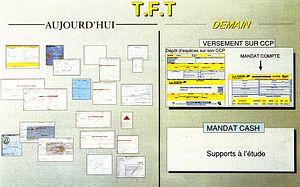
Explication générale sur nouveau procédé de mandat
Le mandat postal est un moyen de transfert de fonds par le biais des services postaux qui a remplacé le mouvement réel des valeurs. Il est né au XIXᵉ siècle en France sous sa forme moderne.